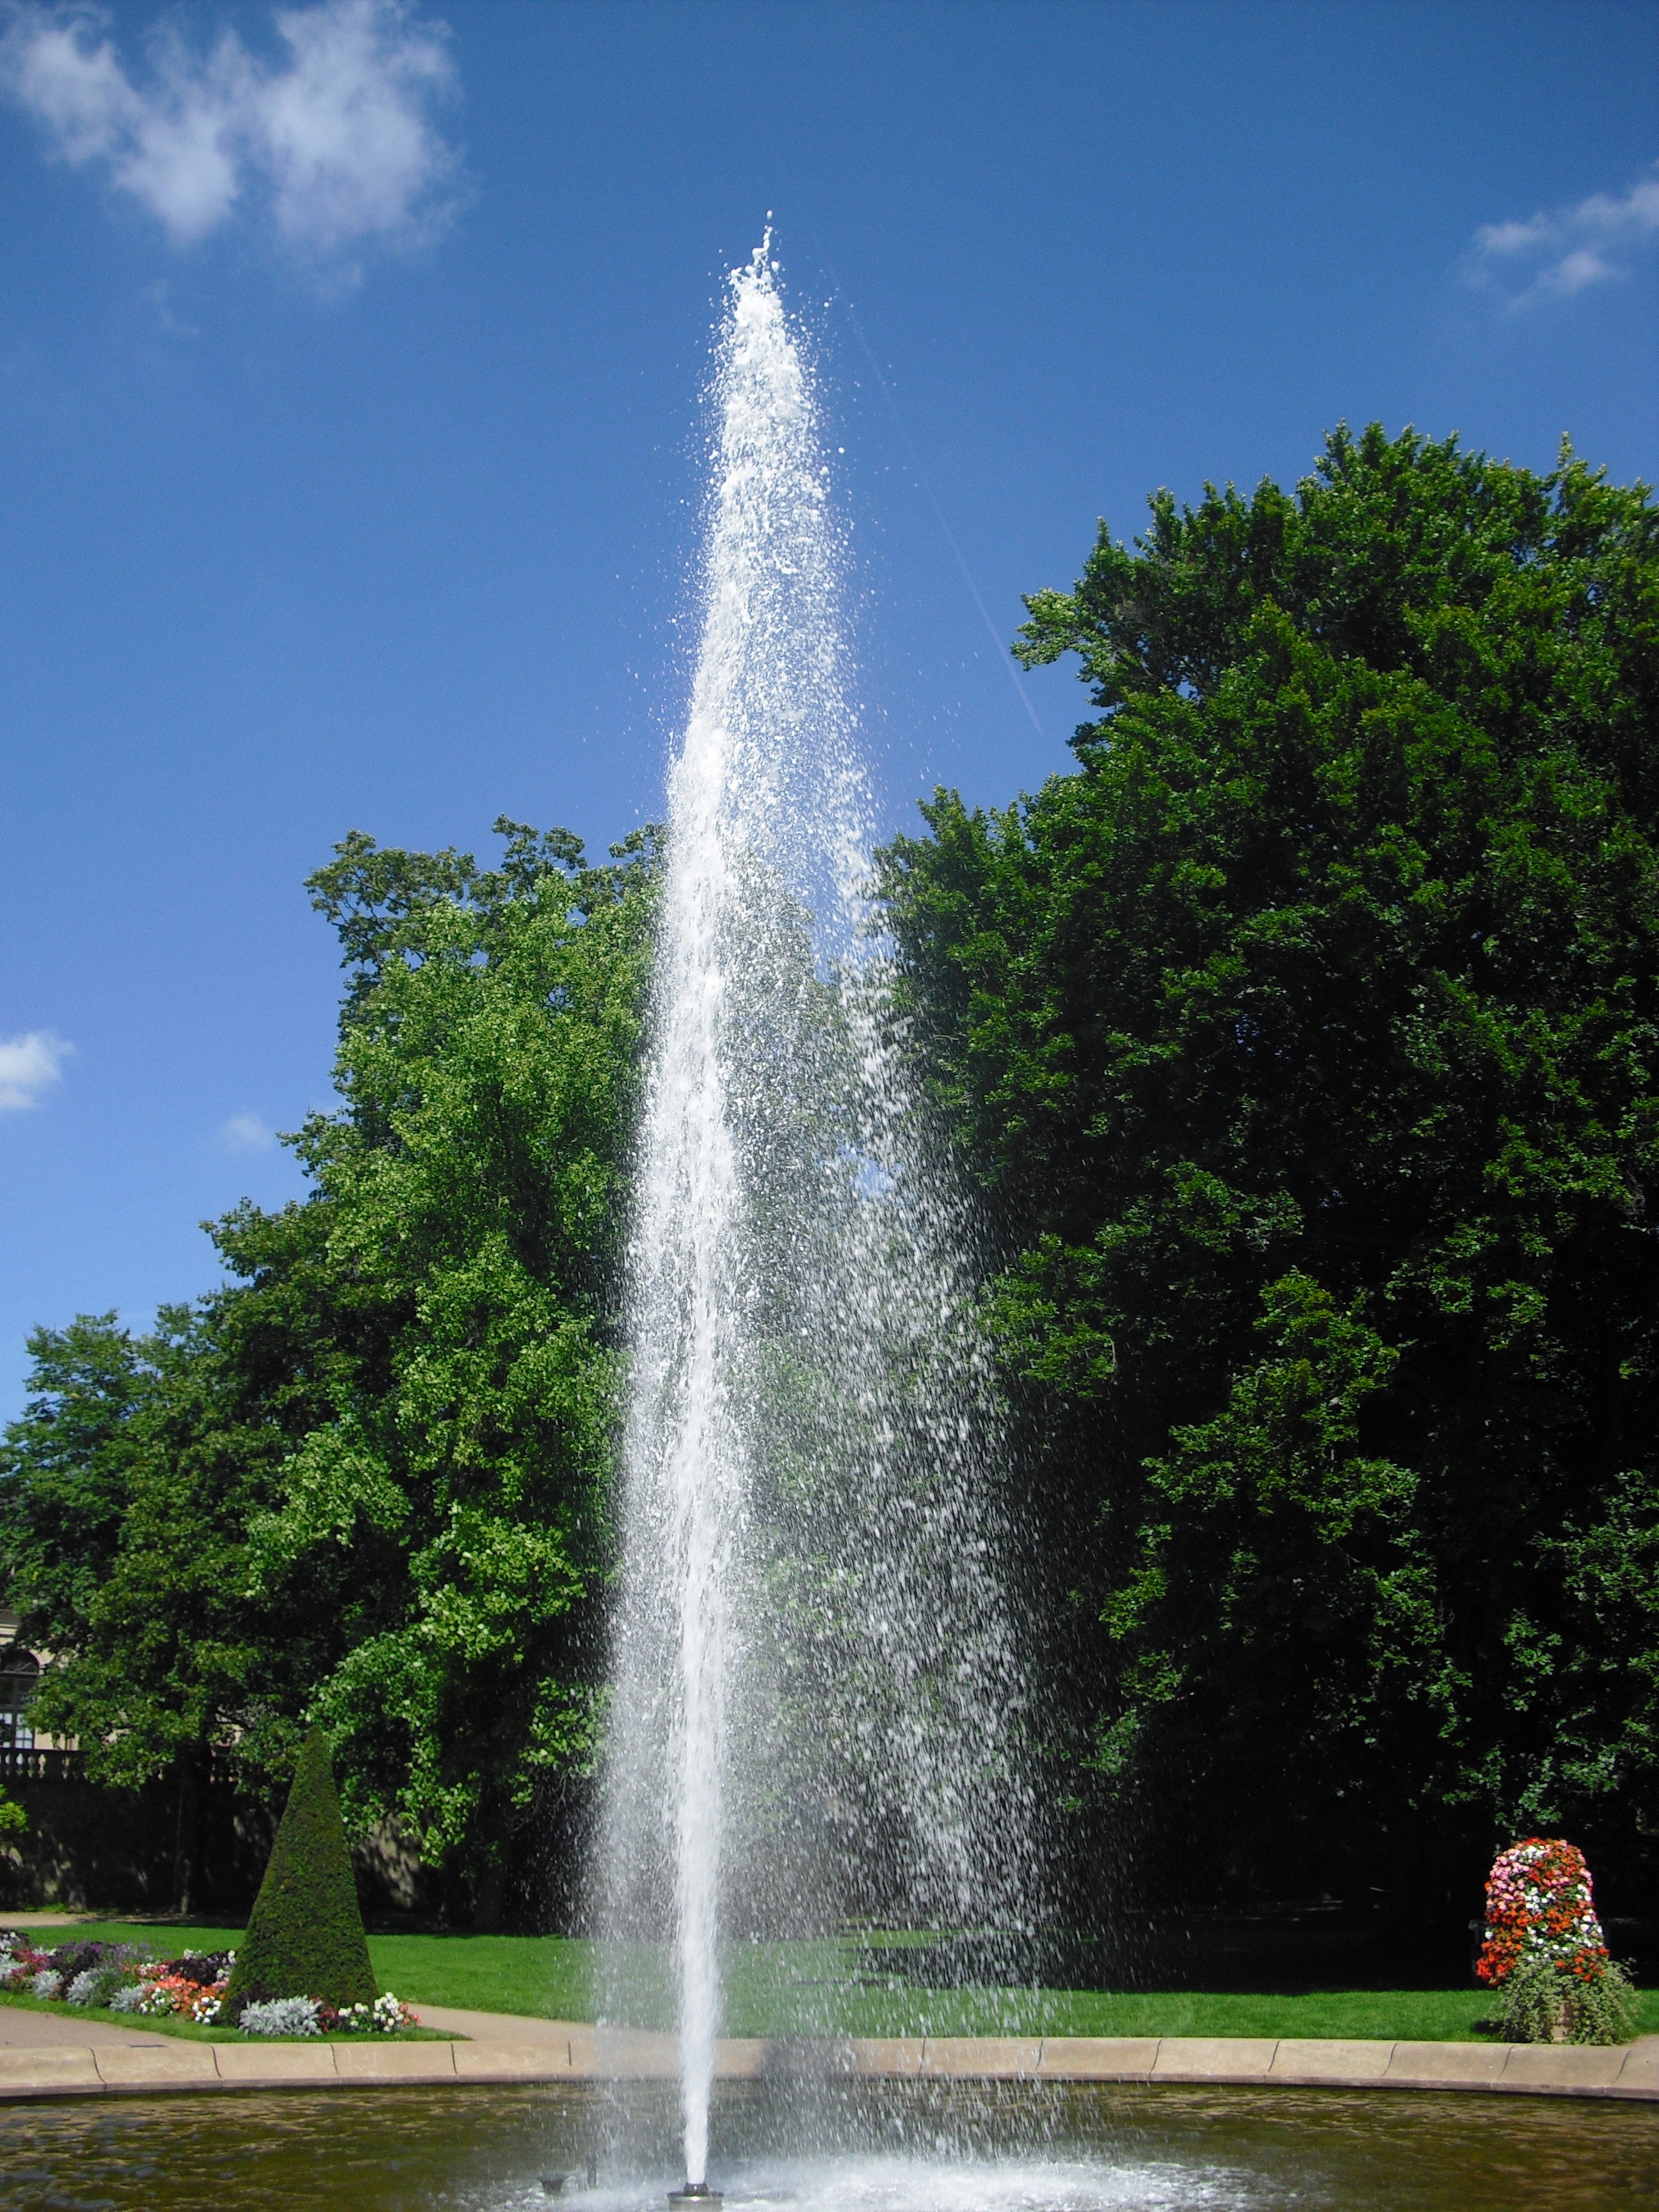
tree, water, monument, park, landmark, water fountain, memorial, fountain, water feature, city park, inject, water basin, reflecting pool